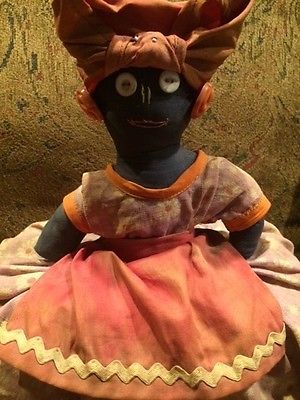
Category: toaster